Robert Aitken's new Parish Atlas of Ayrshire. 1829.

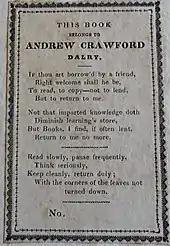
Bookplate by Andrew Crawford, Land Surveyor, Dalry, 1829.

The 'proposal' for potential subscribers at the beginning of the work gives information of the layout of the atlas, together with the detail that: ""Each map will contain the names of every House within the Parish - the whole Roads, Turnpike, Parochial, and Private - and the Rivers and Streams. Each Map will contain the names of the principal Heritors, and sundry Statistical and Historical Notices"".